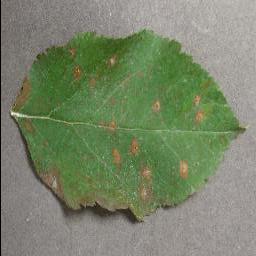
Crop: apple
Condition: cedar_rust